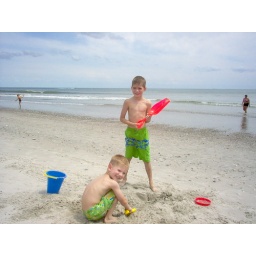
Boys at the beach playing in sand